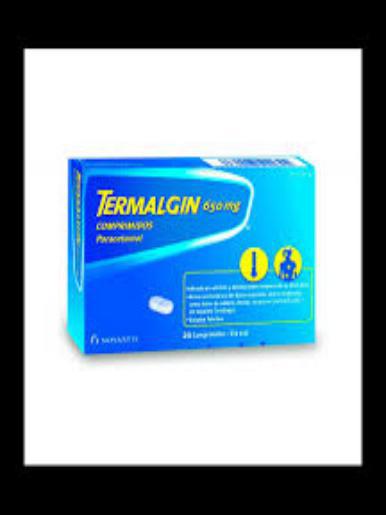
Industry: Medical